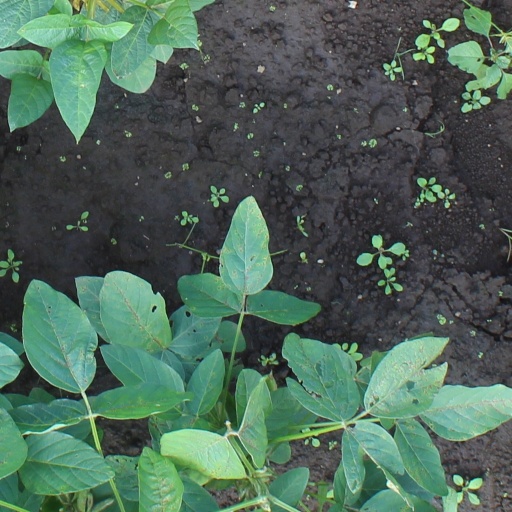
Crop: soybean